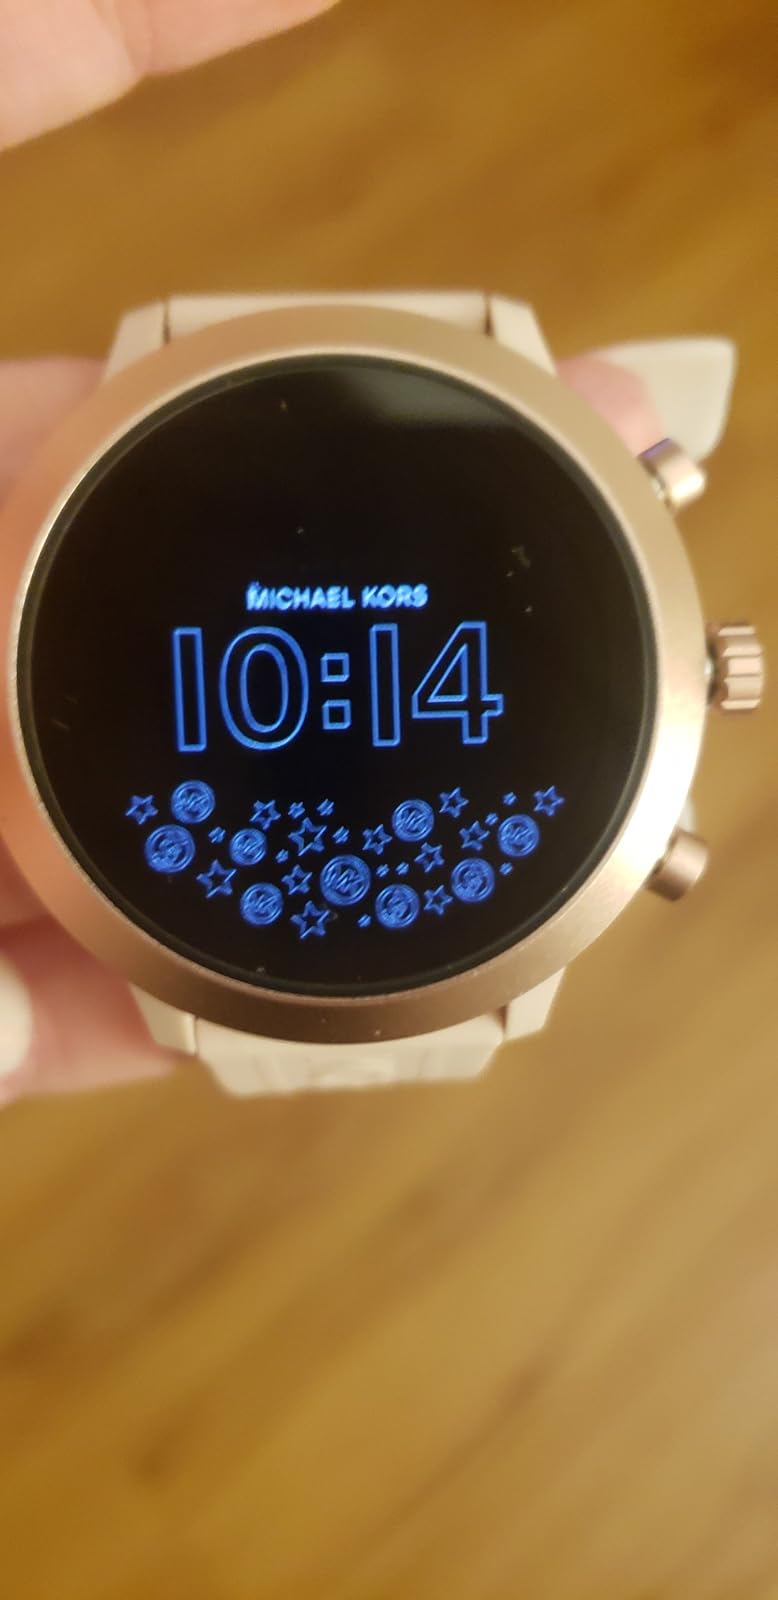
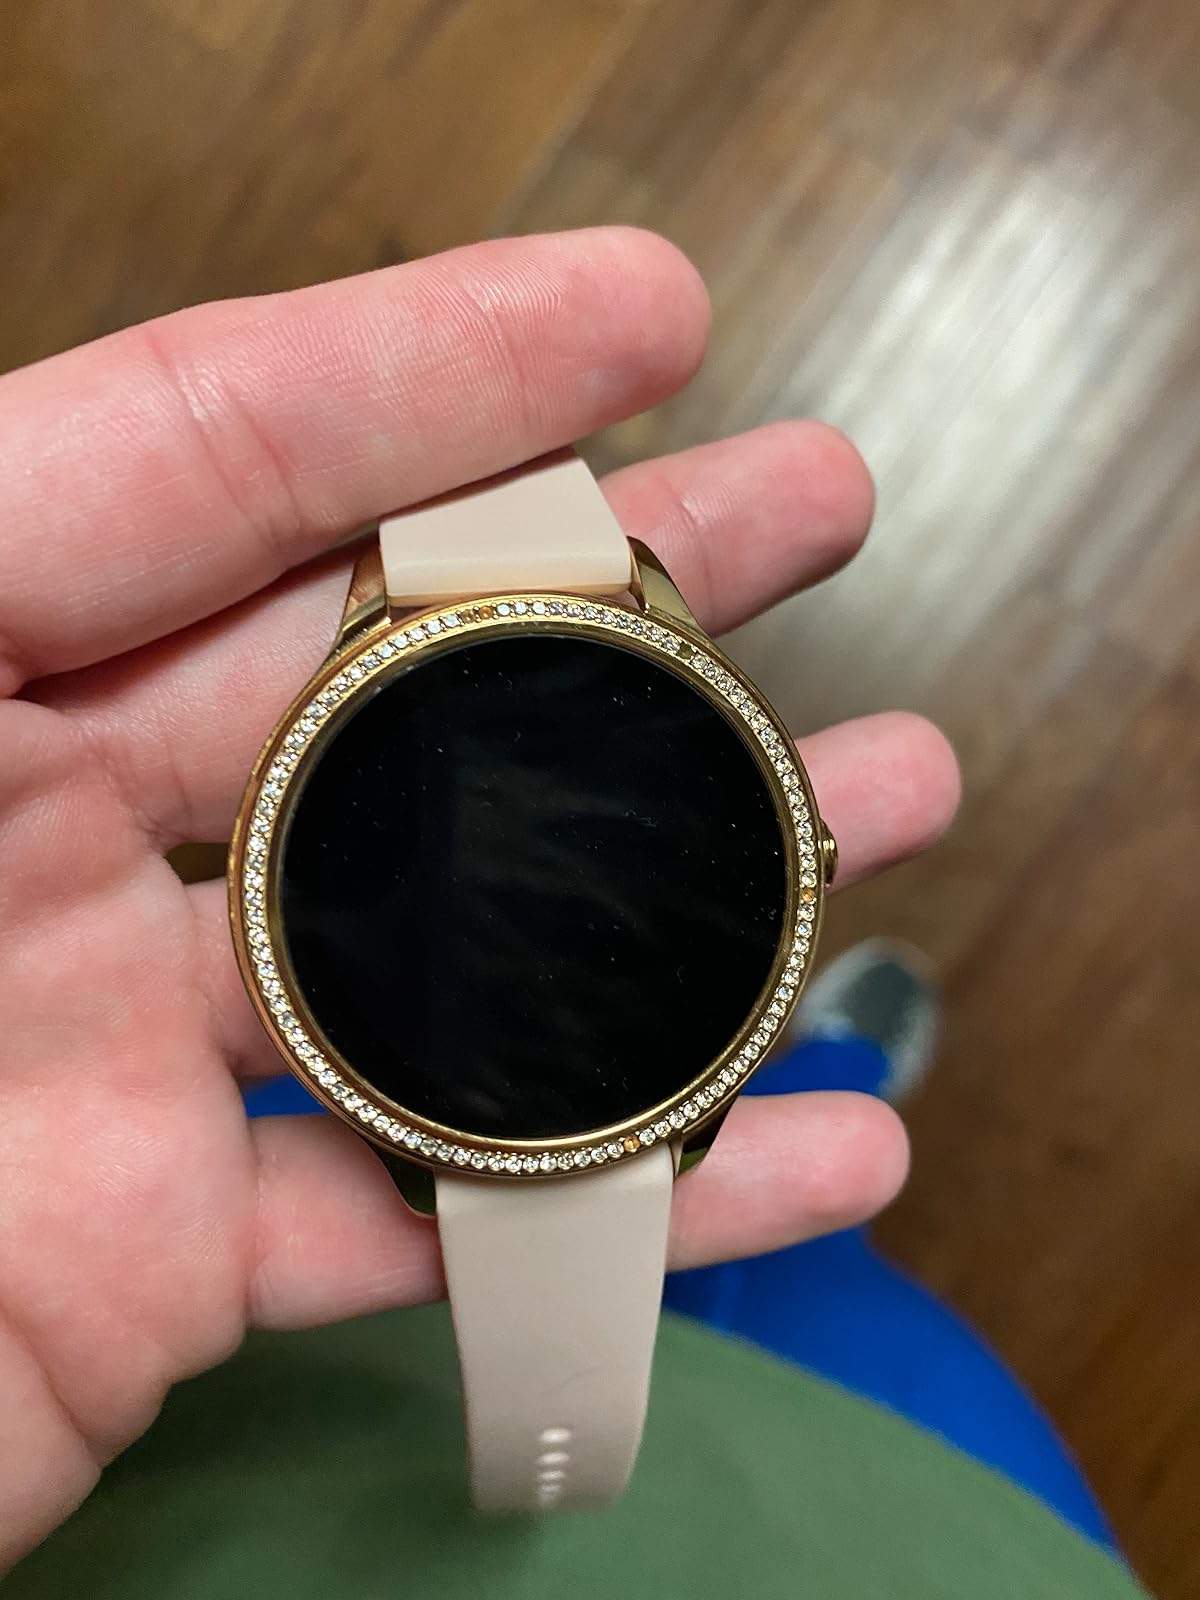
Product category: smartwatch
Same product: no